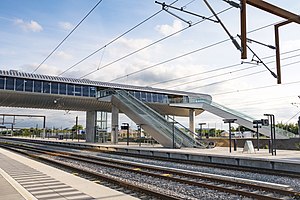
Køge Nord Station
Stationen Køge Nord er en station på København-Ringsted-banen og Køge Bugt-banen. Den blev indviet sammen med banen 31. maj 2019 og åbnet for almindelig drift dagen efter.